Intracerebroventricular injection

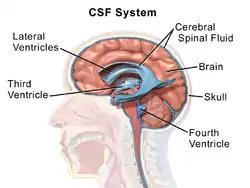
Image showing the brain's ventricular system

Intracerebroventricular injection (often abbreviated as ICV injection) is a route of administration for drugs via injection into the cerebral ventricles so that it reaches the cerebrospinal fluid (CSF). This route of administration is often used to bypass the blood-brain barrier because it can prevent important medications from reaching the central nervous system. This injection method is widely used in diseased mice models to study the effect of drugs, plasmid DNA, and viral vectors on the central nervous system. In humans, ICV injection can be used for the administration of drugs for various reasons. Examples include the treatment of Spinal Muscular Atrophy (SMA), the administration of chemotherapy in gliomas, and the administration of drugs for long-term pain management. ICV injection is also used in the creation of diseased animal models specifically to model neurological disorders.